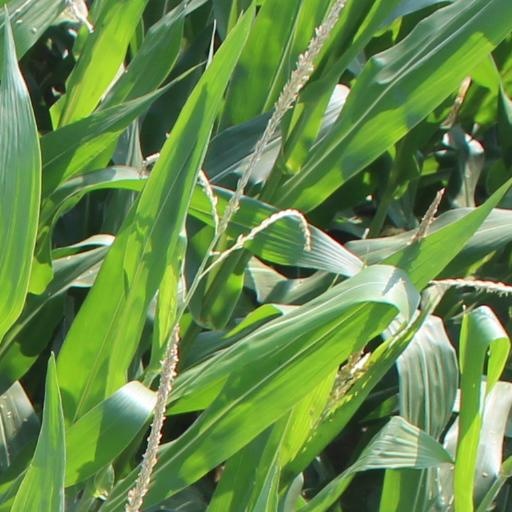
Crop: maize; corn